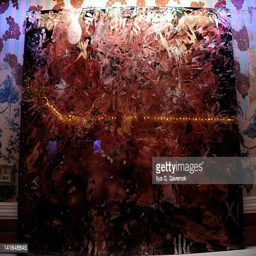
a general view of atmosphere